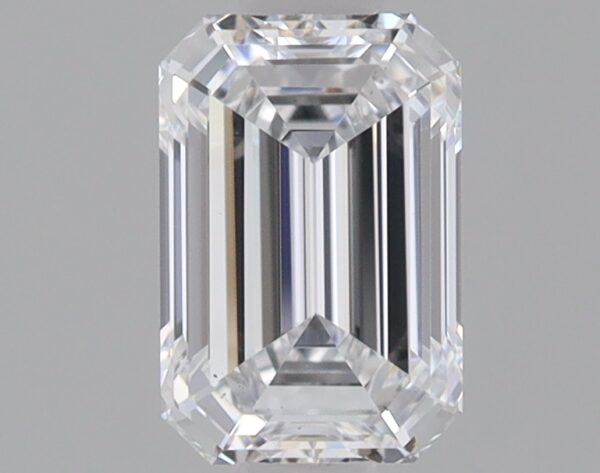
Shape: emerald
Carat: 0.7
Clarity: VS1
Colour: D
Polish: EX
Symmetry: EX
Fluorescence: NONE
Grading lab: IGI
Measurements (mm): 6.2 x 4.17 x 2.77